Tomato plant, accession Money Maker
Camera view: tilt-top (135 deg); turntable rotation: 60 degrees
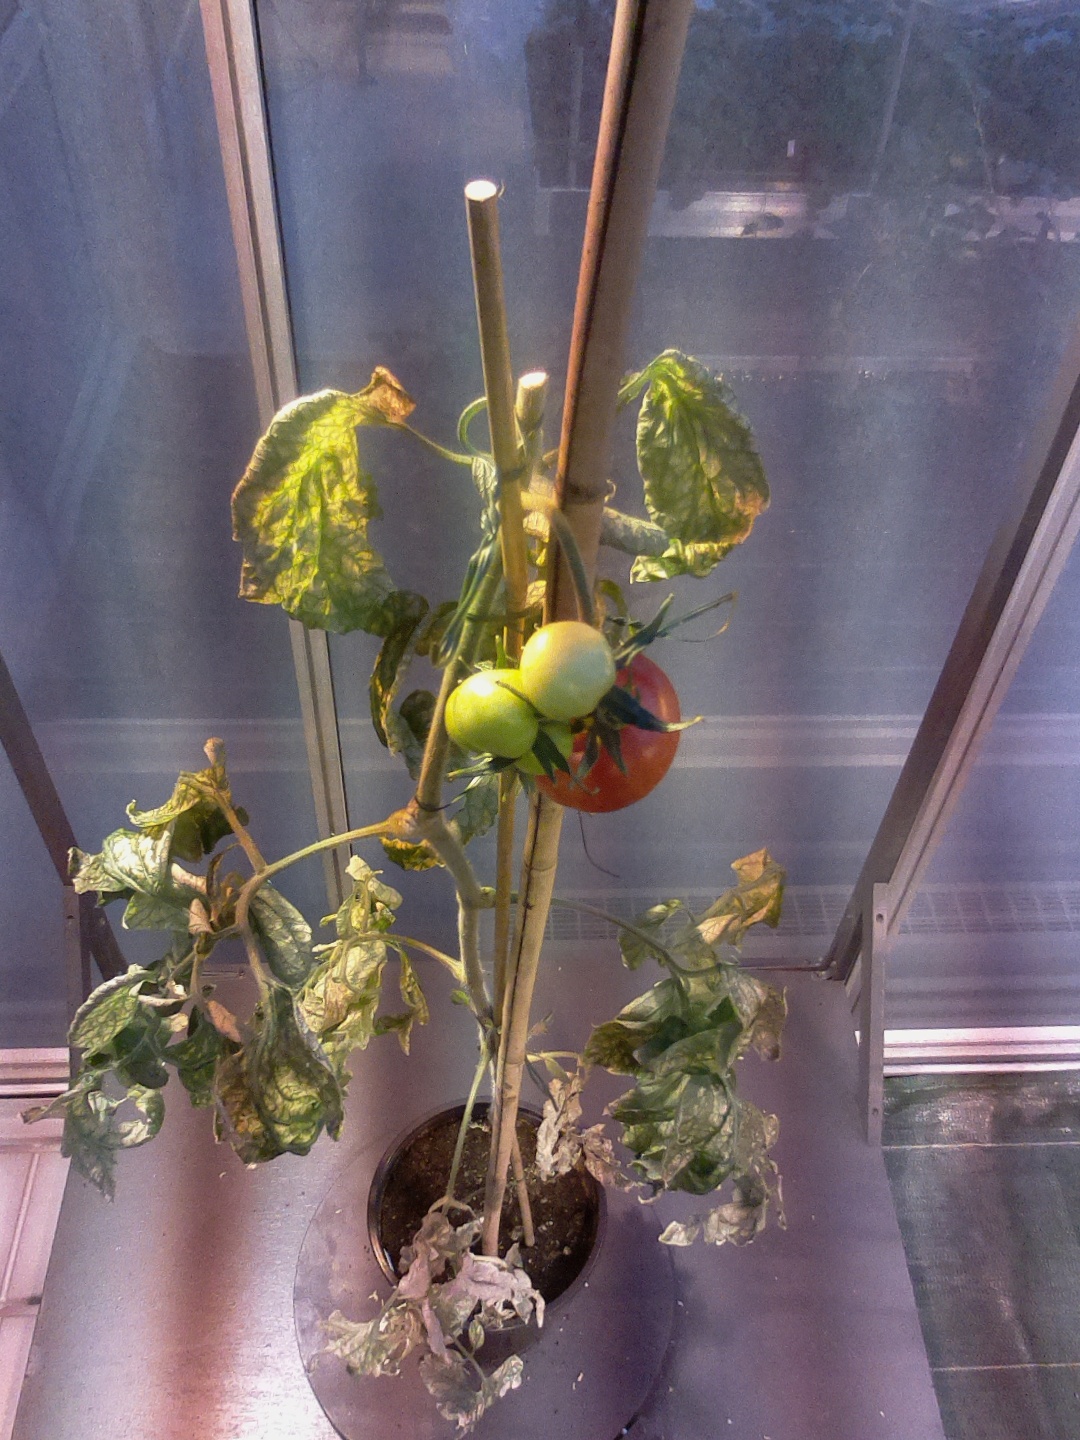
BBCH growth stage 81: 10%-20% of fruits show typical fully ripe color